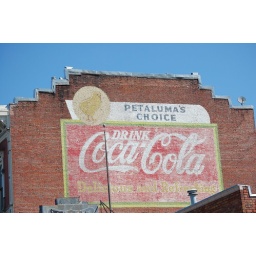
A painted Coca Cola sign on a building on Kentucky St in Petaluma, California